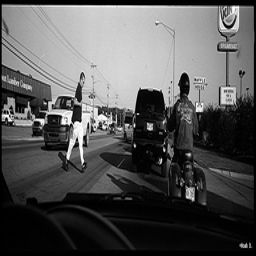
A motorcyclist stops on the road to allow a pedestrian to cross.
A man crosses the street in traffic near a Burger King.
This black and white photo shows an individual crossing the street on foot.
A man jaywalks across the street past cars and a motorcycle.
Black and white photograph of people, motorcycles and cars on a road.